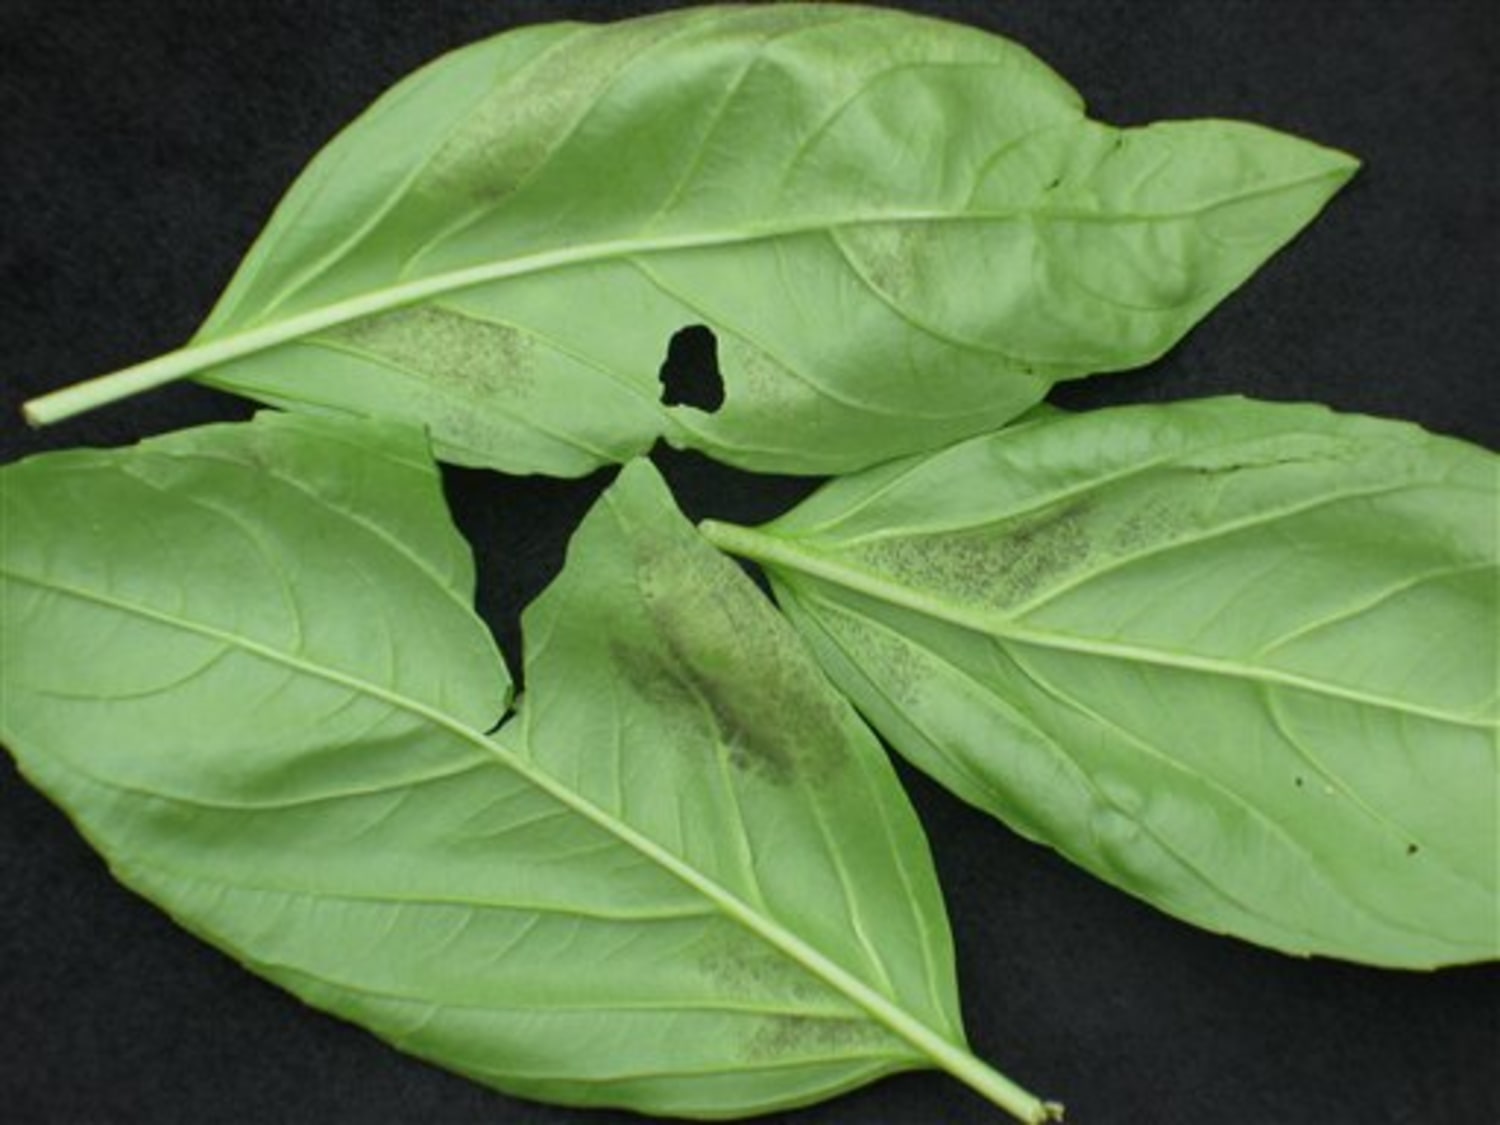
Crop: unknown
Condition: basil_basil_downy_mildew